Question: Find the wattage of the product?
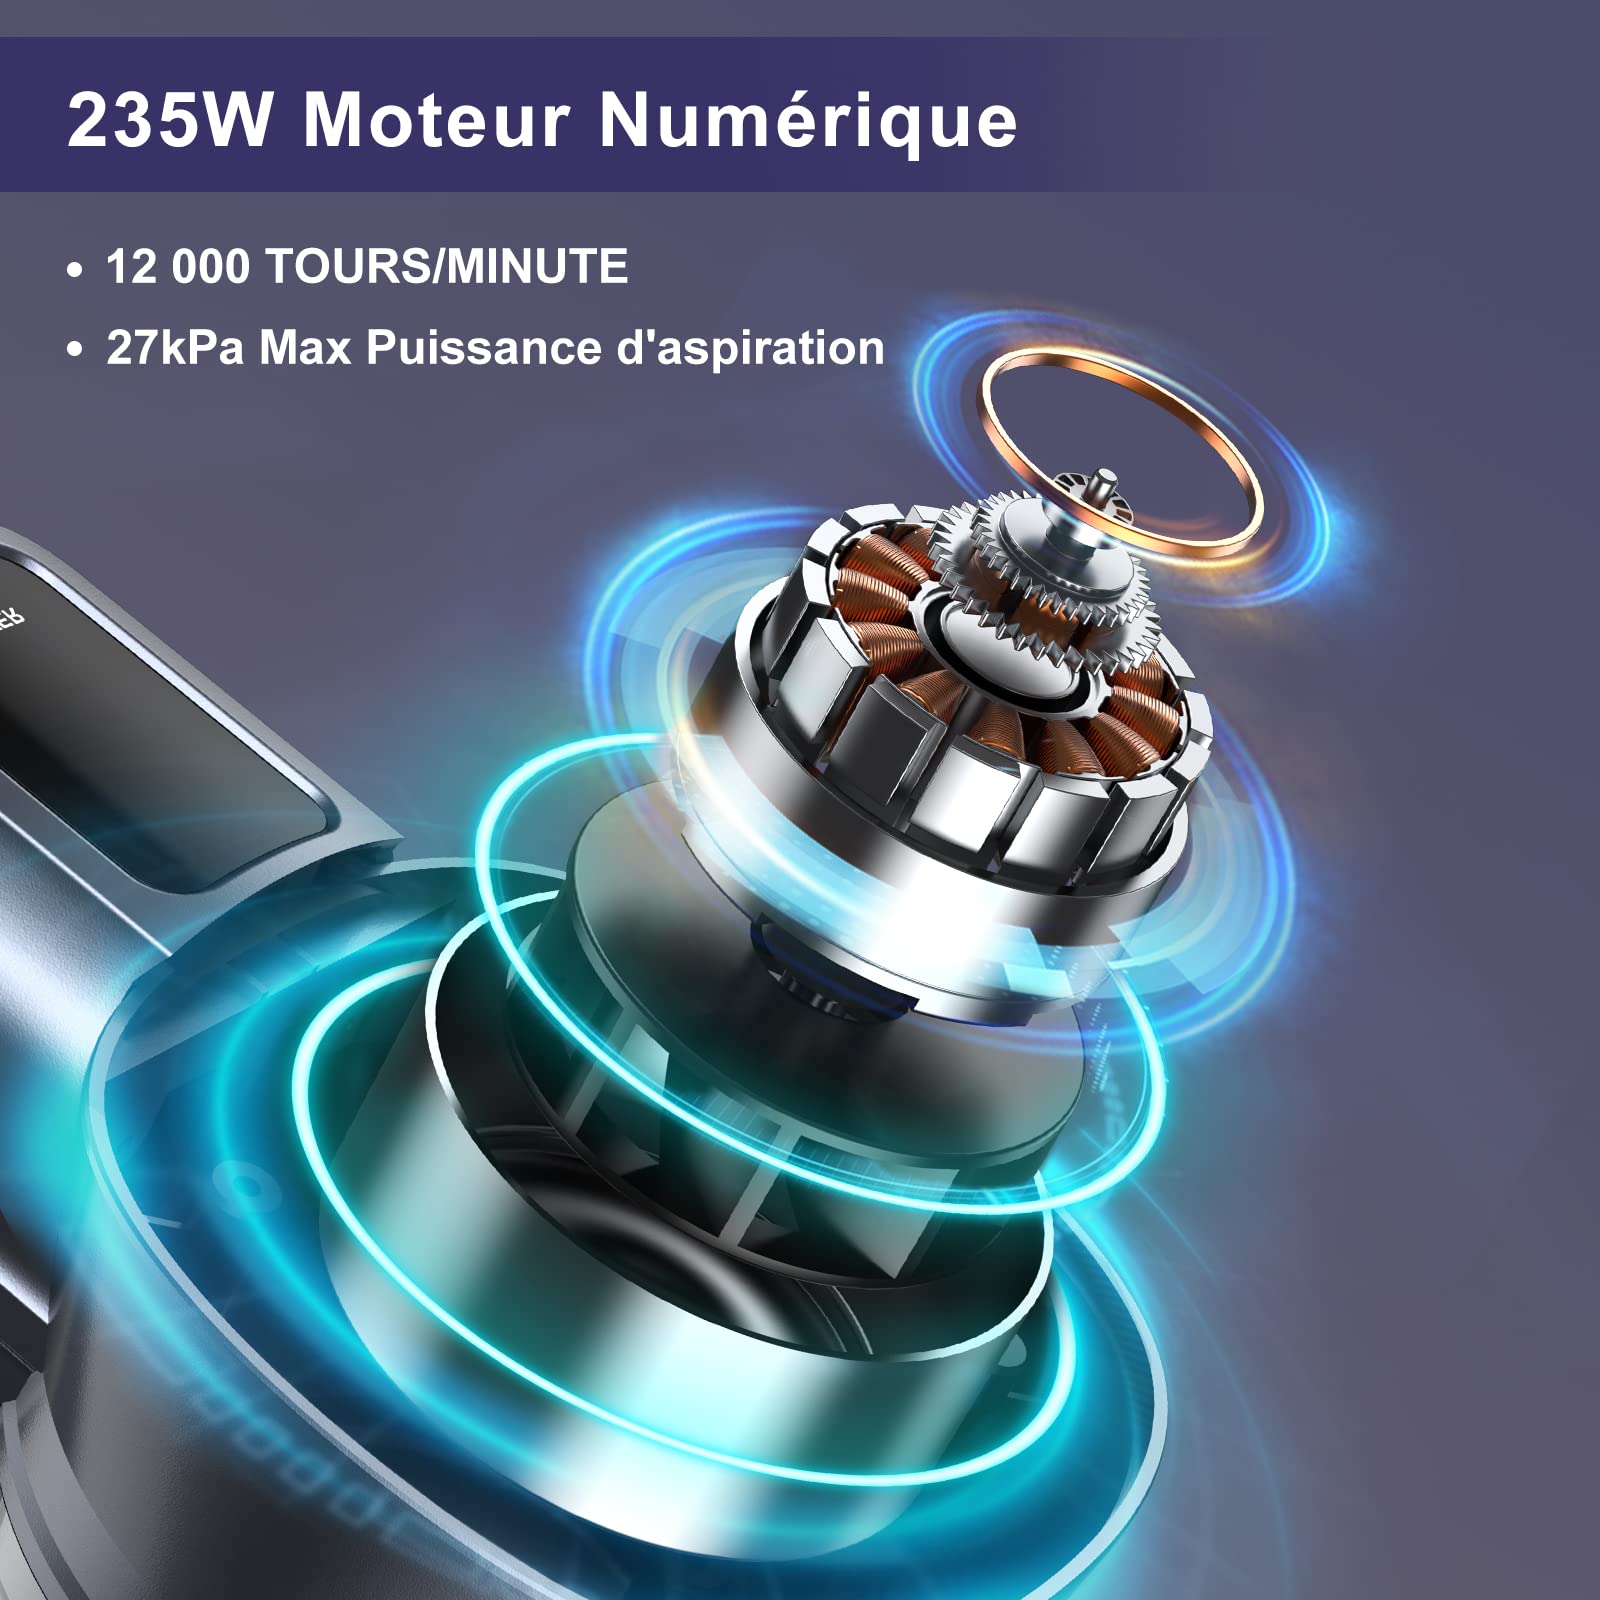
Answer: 235.0 watt